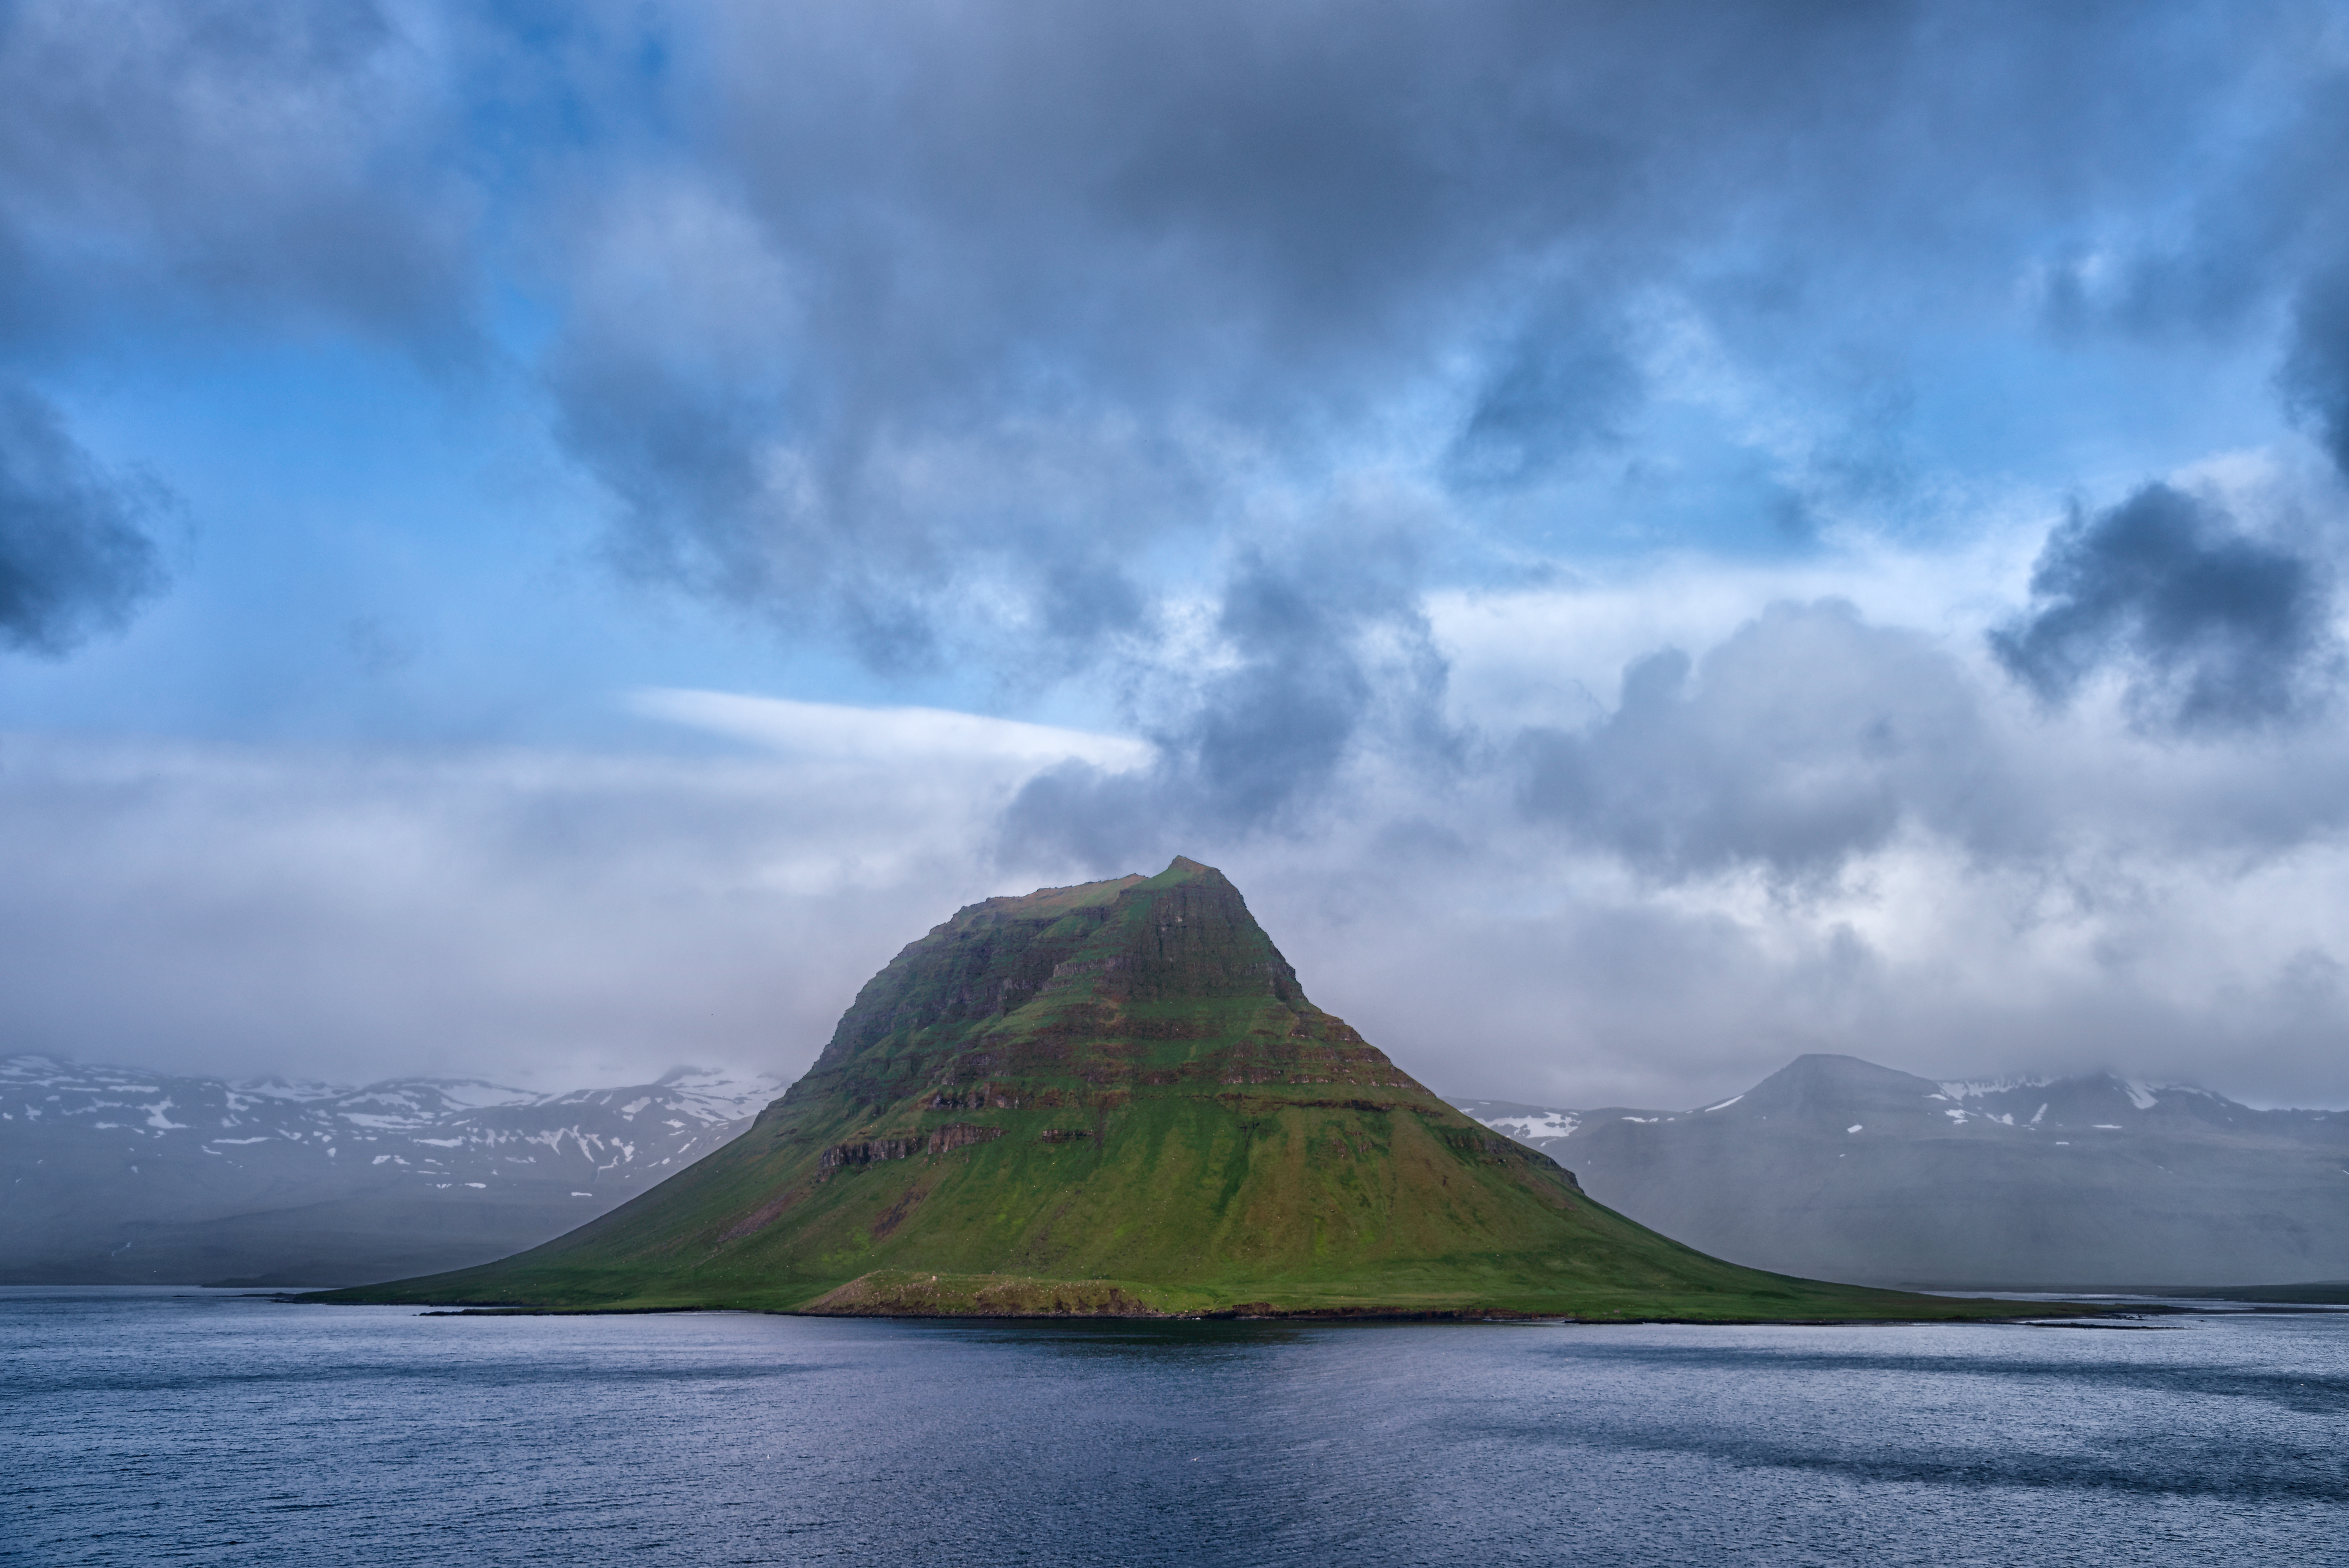
highland, sky, nature, mountainous landforms, mountain, cloud, natural landscape, hill, fell, sea, stratovolcano, landscape, extinct volcano, lake, volcanic landform, mountain range, loch, sound, shield volcano, island, geological phenomenon, lake district, fjord, coastal and oceanic landforms, cumulus, ocean, horizon, mount scenery